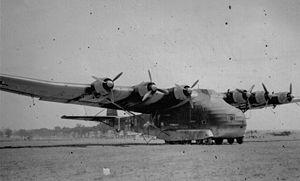
Le Me 323 est un avion de transport militaire allemand produit par le constructeur Messerschmitt pendant la Seconde Guerre mondiale.